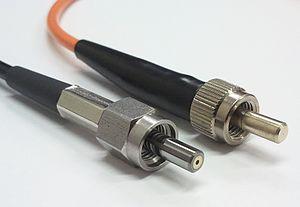
Les connecteurs fibre optique sont des dispositifs normalisés terminant une fibre optique et permettant de les raccorder aux équipements terminaux comme les switchs, les HBA, les contrôleurs disques ou les librairies de sauvegarde dans un Réseau de stockage SAN, ou divers équipements utilisant la fibre optique.